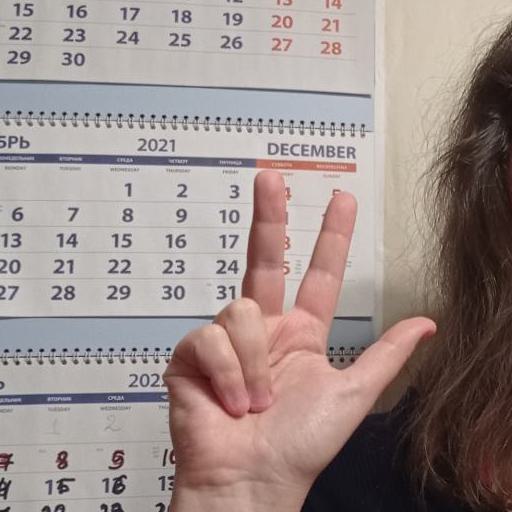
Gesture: three2